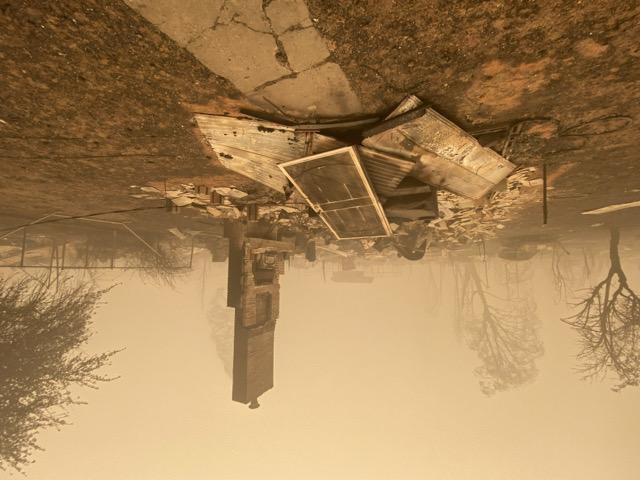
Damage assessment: destroyed